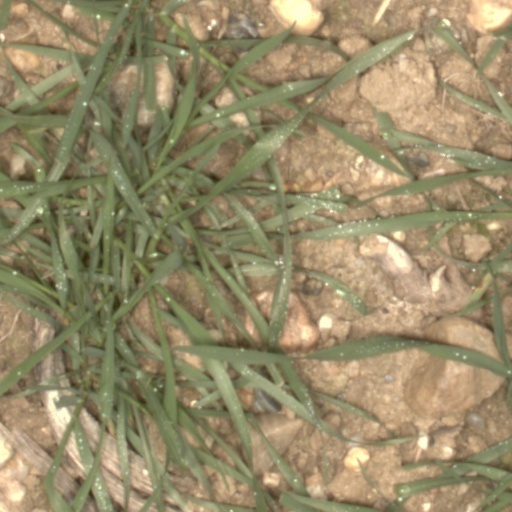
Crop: wheat